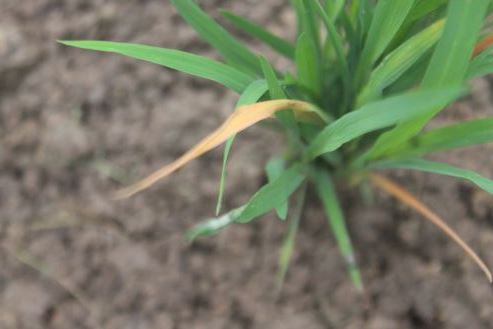
Disease: Tungro